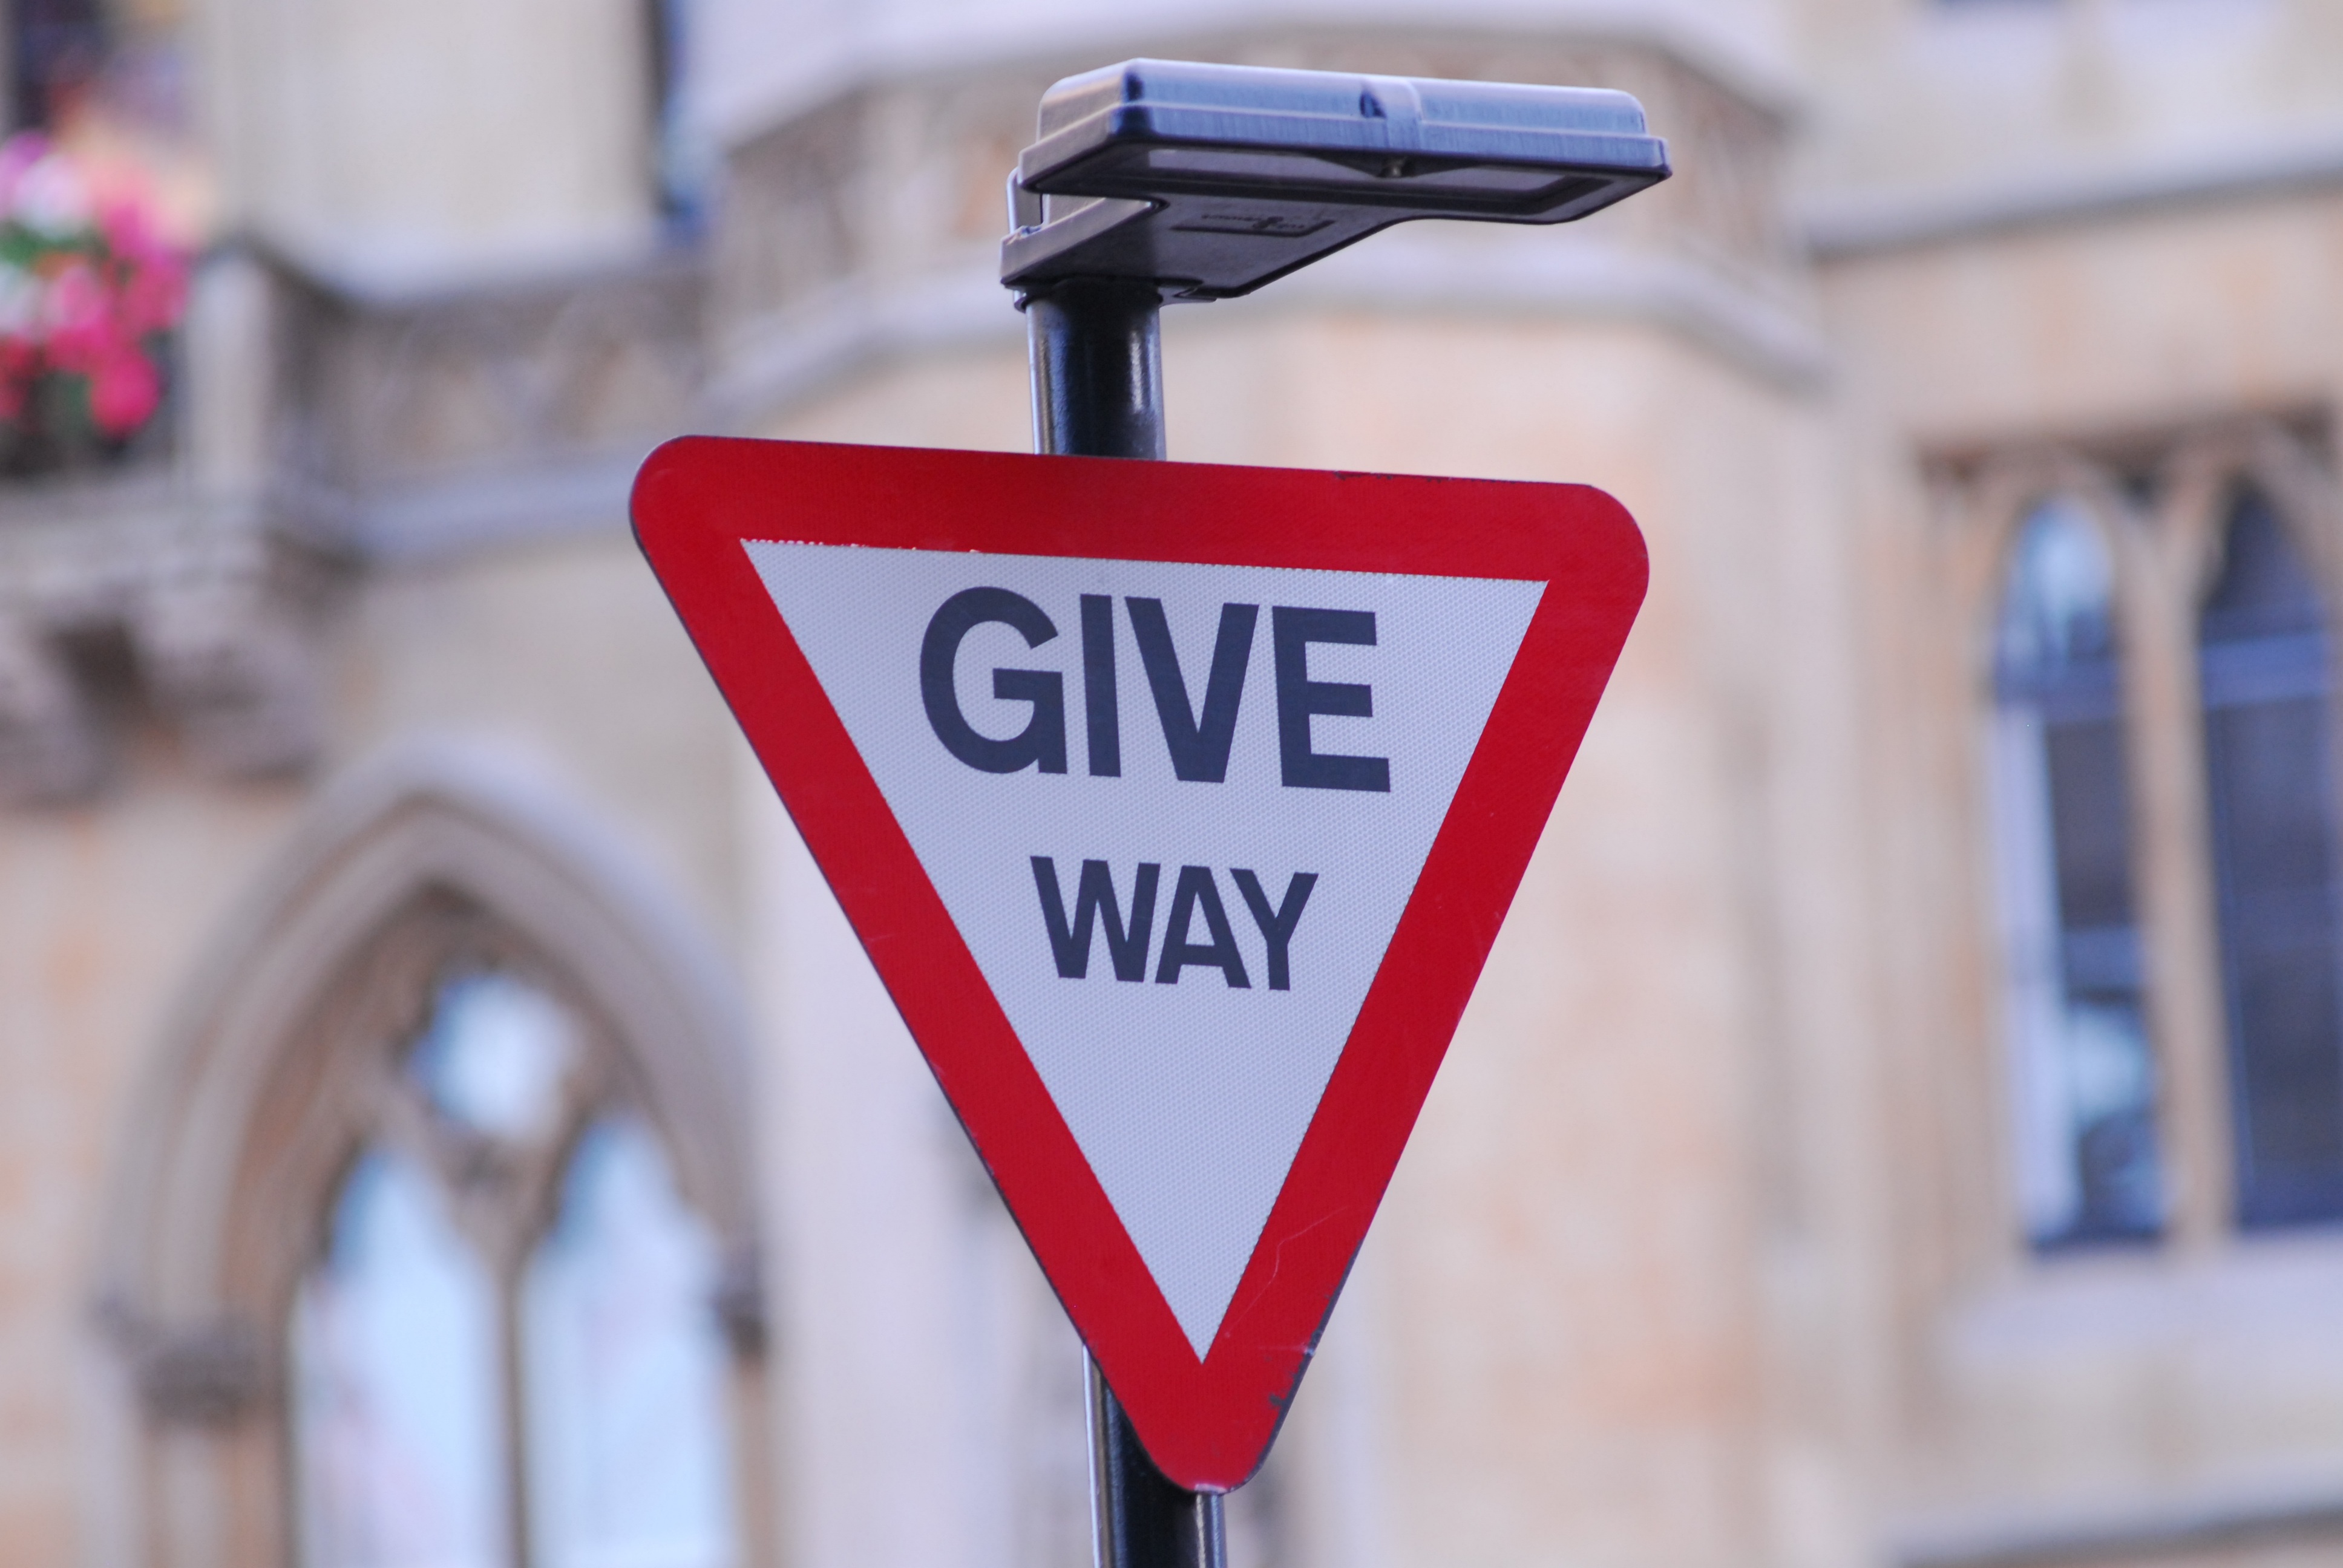
sign, red, street sign, signage, signpost, britain, united kingdom, traffic sign, give way